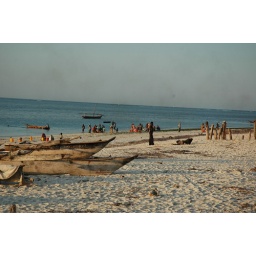
The beach outside our window in Nungwi